The Whip Woman

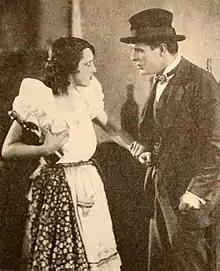
Estelle Taylor and Antonio Moreno in a still.

The Whip Woman is a lost 1928 silent film produced and distributed by First National Pictures and directed by Joseph C. Boyle. The film starred Estelle Taylor, Antonio Moreno, Hedda Hopper and Lowell Sherman. Supporting actors including fifteen-year-old Loretta Young.